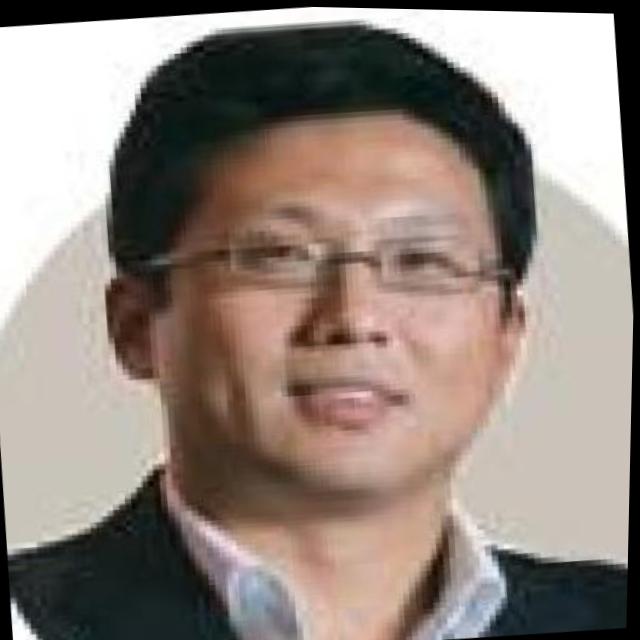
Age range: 45-64